Xbox One

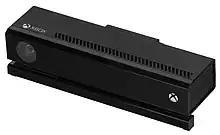
The Kinect 2.0 is a black rectangular motion-tracking device with one camera on the left.

The Xbox Wireless Controller maintains the overall layout found in the Xbox 360's controller, but with various refinements to its form. Among its changes include a smoother form, textured analog sticks, a four-way directional pad, and redesigned triggers and shoulder buttons with a curved shape for ergonomics. "Menu" and "View" buttons have replaced the Start and Back buttons. Each trigger features independent rumble motors called "Impulse Triggers", which allows developers to program directional vibration. One trigger can be made to vibrate when firing a gun, or both can work together to create feedback that indicates the direction of an incoming hit. The controller also contains light emitters that allow it to be tracked and paired using the Kinect sensor, and to detect when it's not being held to automatically enter a low-power state. An updated revision of the controller was released in June 2015, which includes a 3.5-millimeter headphone jack and other minor changes. A third revision was introduced alongside and first bundled with Xbox One S, with textured grips and Bluetooth support.